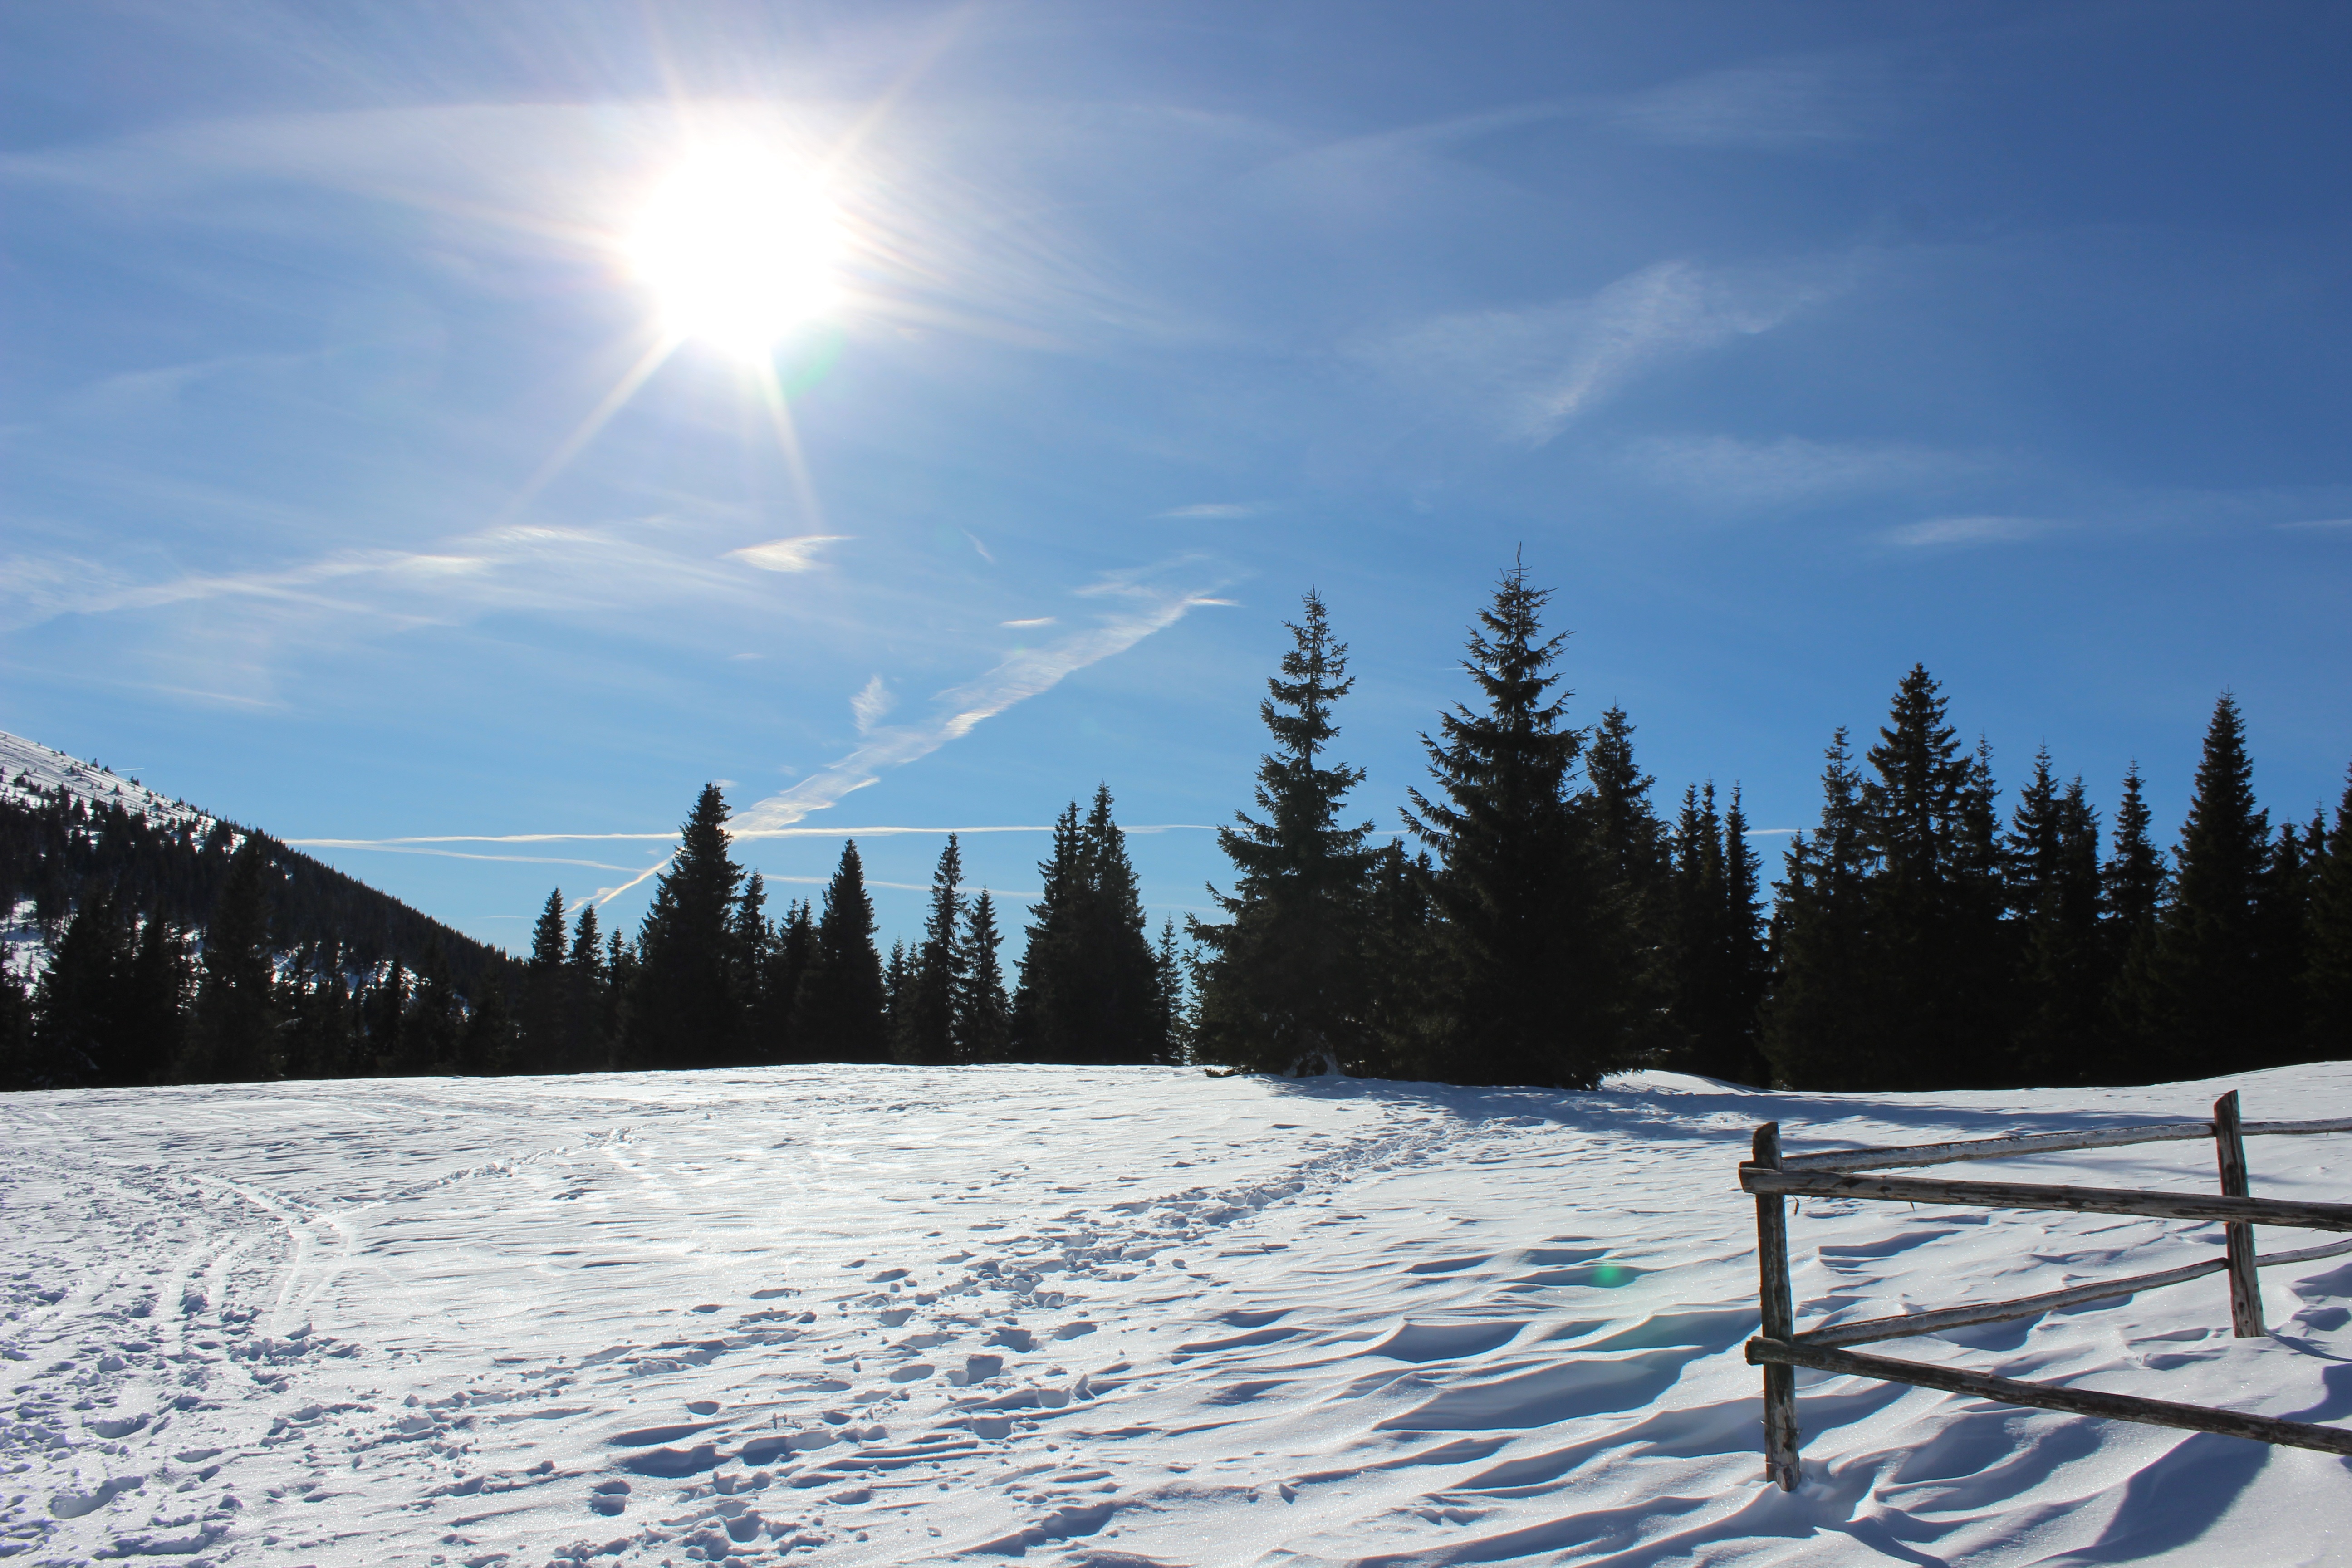
nature, outdoor, mountain, snow, cold, winter, light, cloud, sky, white, sunlight, mountain range, weather, skiing, season, winter sport, alps, ski, wonderland, piste, mountainous landforms